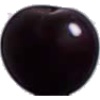
Label: Cherry Wax Black 1